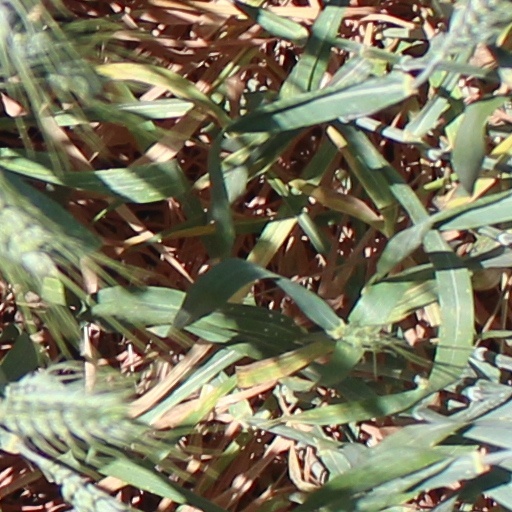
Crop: wheat